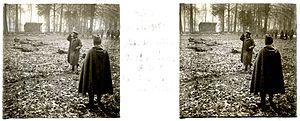
""Exercices de gymnastique"" Exercices de gymnastique dans un sous-bois près de Dieue-sur-Meuse (Meuse). 16 janvier 1917. Guerre 1914-1918. Les exercices sont dirigés par le général Maudhuy et le lieutenant de Vaisseau Hébert visibles au premier plan."
Georges Hébert, né le 27 avril 1875 à Paris 5ᵉ et mort le 2 août 1957 à Tourgéville, est un officier de marine et éducateur français promoteur d’une méthode d’éducation physique naturelle, l’hébertisme, opposée à la gymnastique suédoise et à la spécialisation sportive.